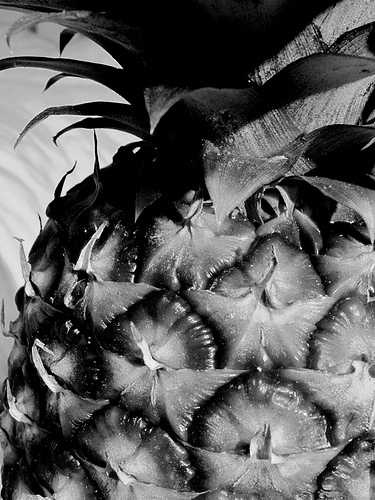
Label: Pineapple